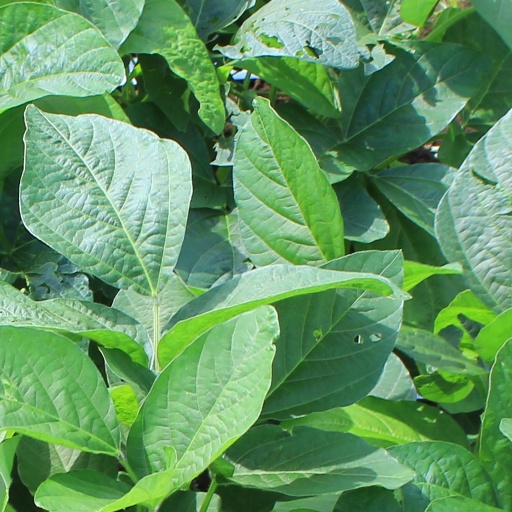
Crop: soybean